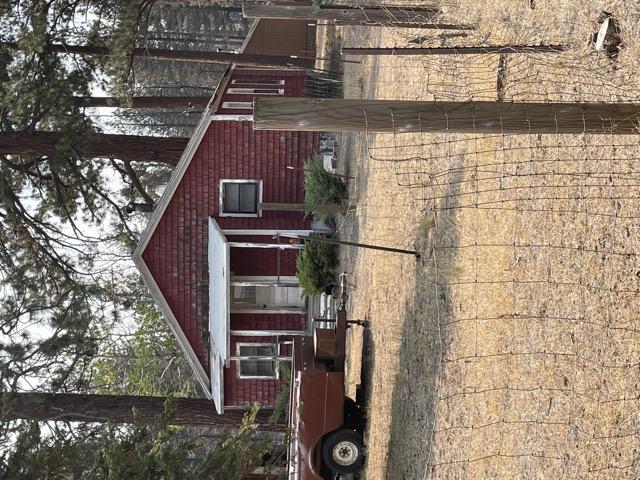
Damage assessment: no_damage